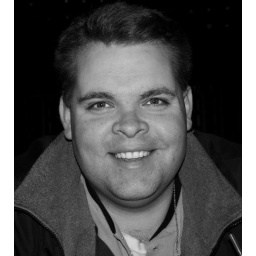
David sitting at the pizza place in Cannery Row in Monterey, CA.